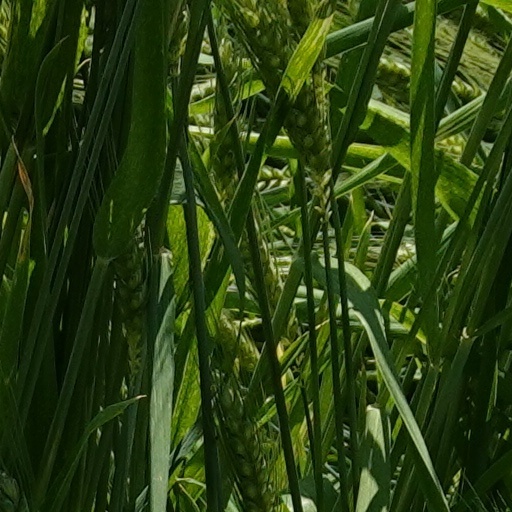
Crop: wheat